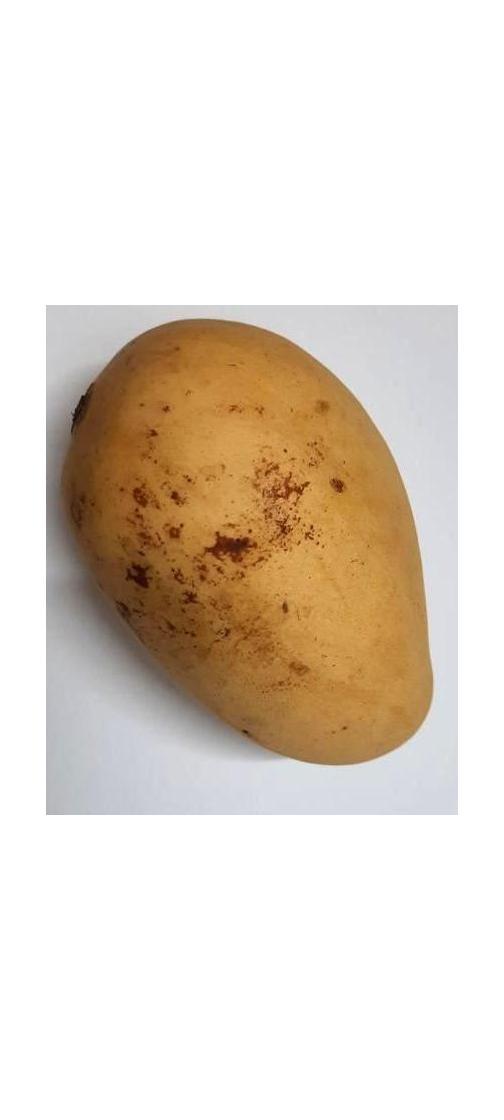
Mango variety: Katimon